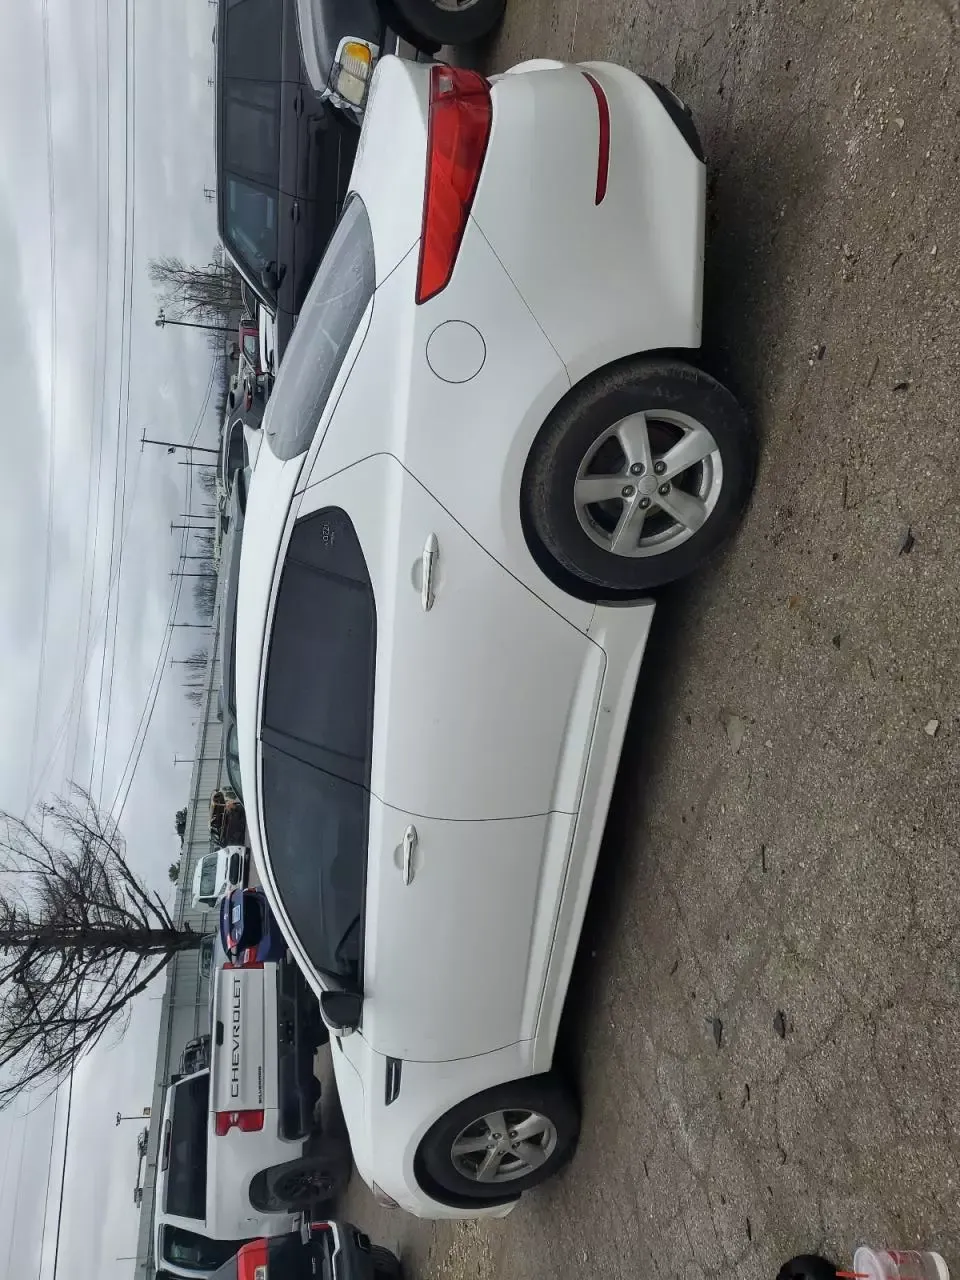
Aucun dommage détecté.
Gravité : aucun